Edward Fitzsimmons Dunne

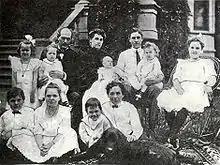
Dunne with family, circa 1905

Dunne resigned his judgeship to run for mayor in January 1905, winning election on April 4, 1905, beating the Republican John Maynard Harlan. Dunne won with majorities in 22 of 35 wards in the city. The final tally was 161,189 votes for Dunne and 138,671 given to Harlan. His election was greeted with jubilation by social reformers throughout the nation. He was formally inaugurated on April 10, 1905 in the council of chambers in Chicago. At the annual Jefferson Day banquet held shortly after his inauguration, he was praised by William Jennings Bryan and Mayor Tom L. Johnson as a dynamic new leader of the national movement for reform. The primary issue which Dunne had campaigned upon, and the primary issue he would focus on as mayor, was the city's traction issue, for which he sternly favored having a solution which would result in immediate municipal ownership of the city's streetcar lines. As his primary assistant, Dunne chose Clarence Darrow, who was given the title of "Special Traction Counsel to the Mayor". After Darrow resigned from this role in November 1905, in 1906 Dunne appointed Walter L. Fisher as his replacement.